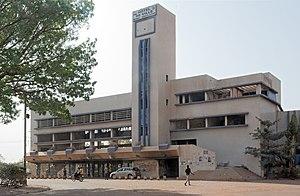
Le squelette brûlé de l'hôtel de ville de Bobo-Dioulasso en février 2018, plus de trois ans après sa mise à feu le 30 octobre 2014 lors du Deuxième révolution burkinabé.